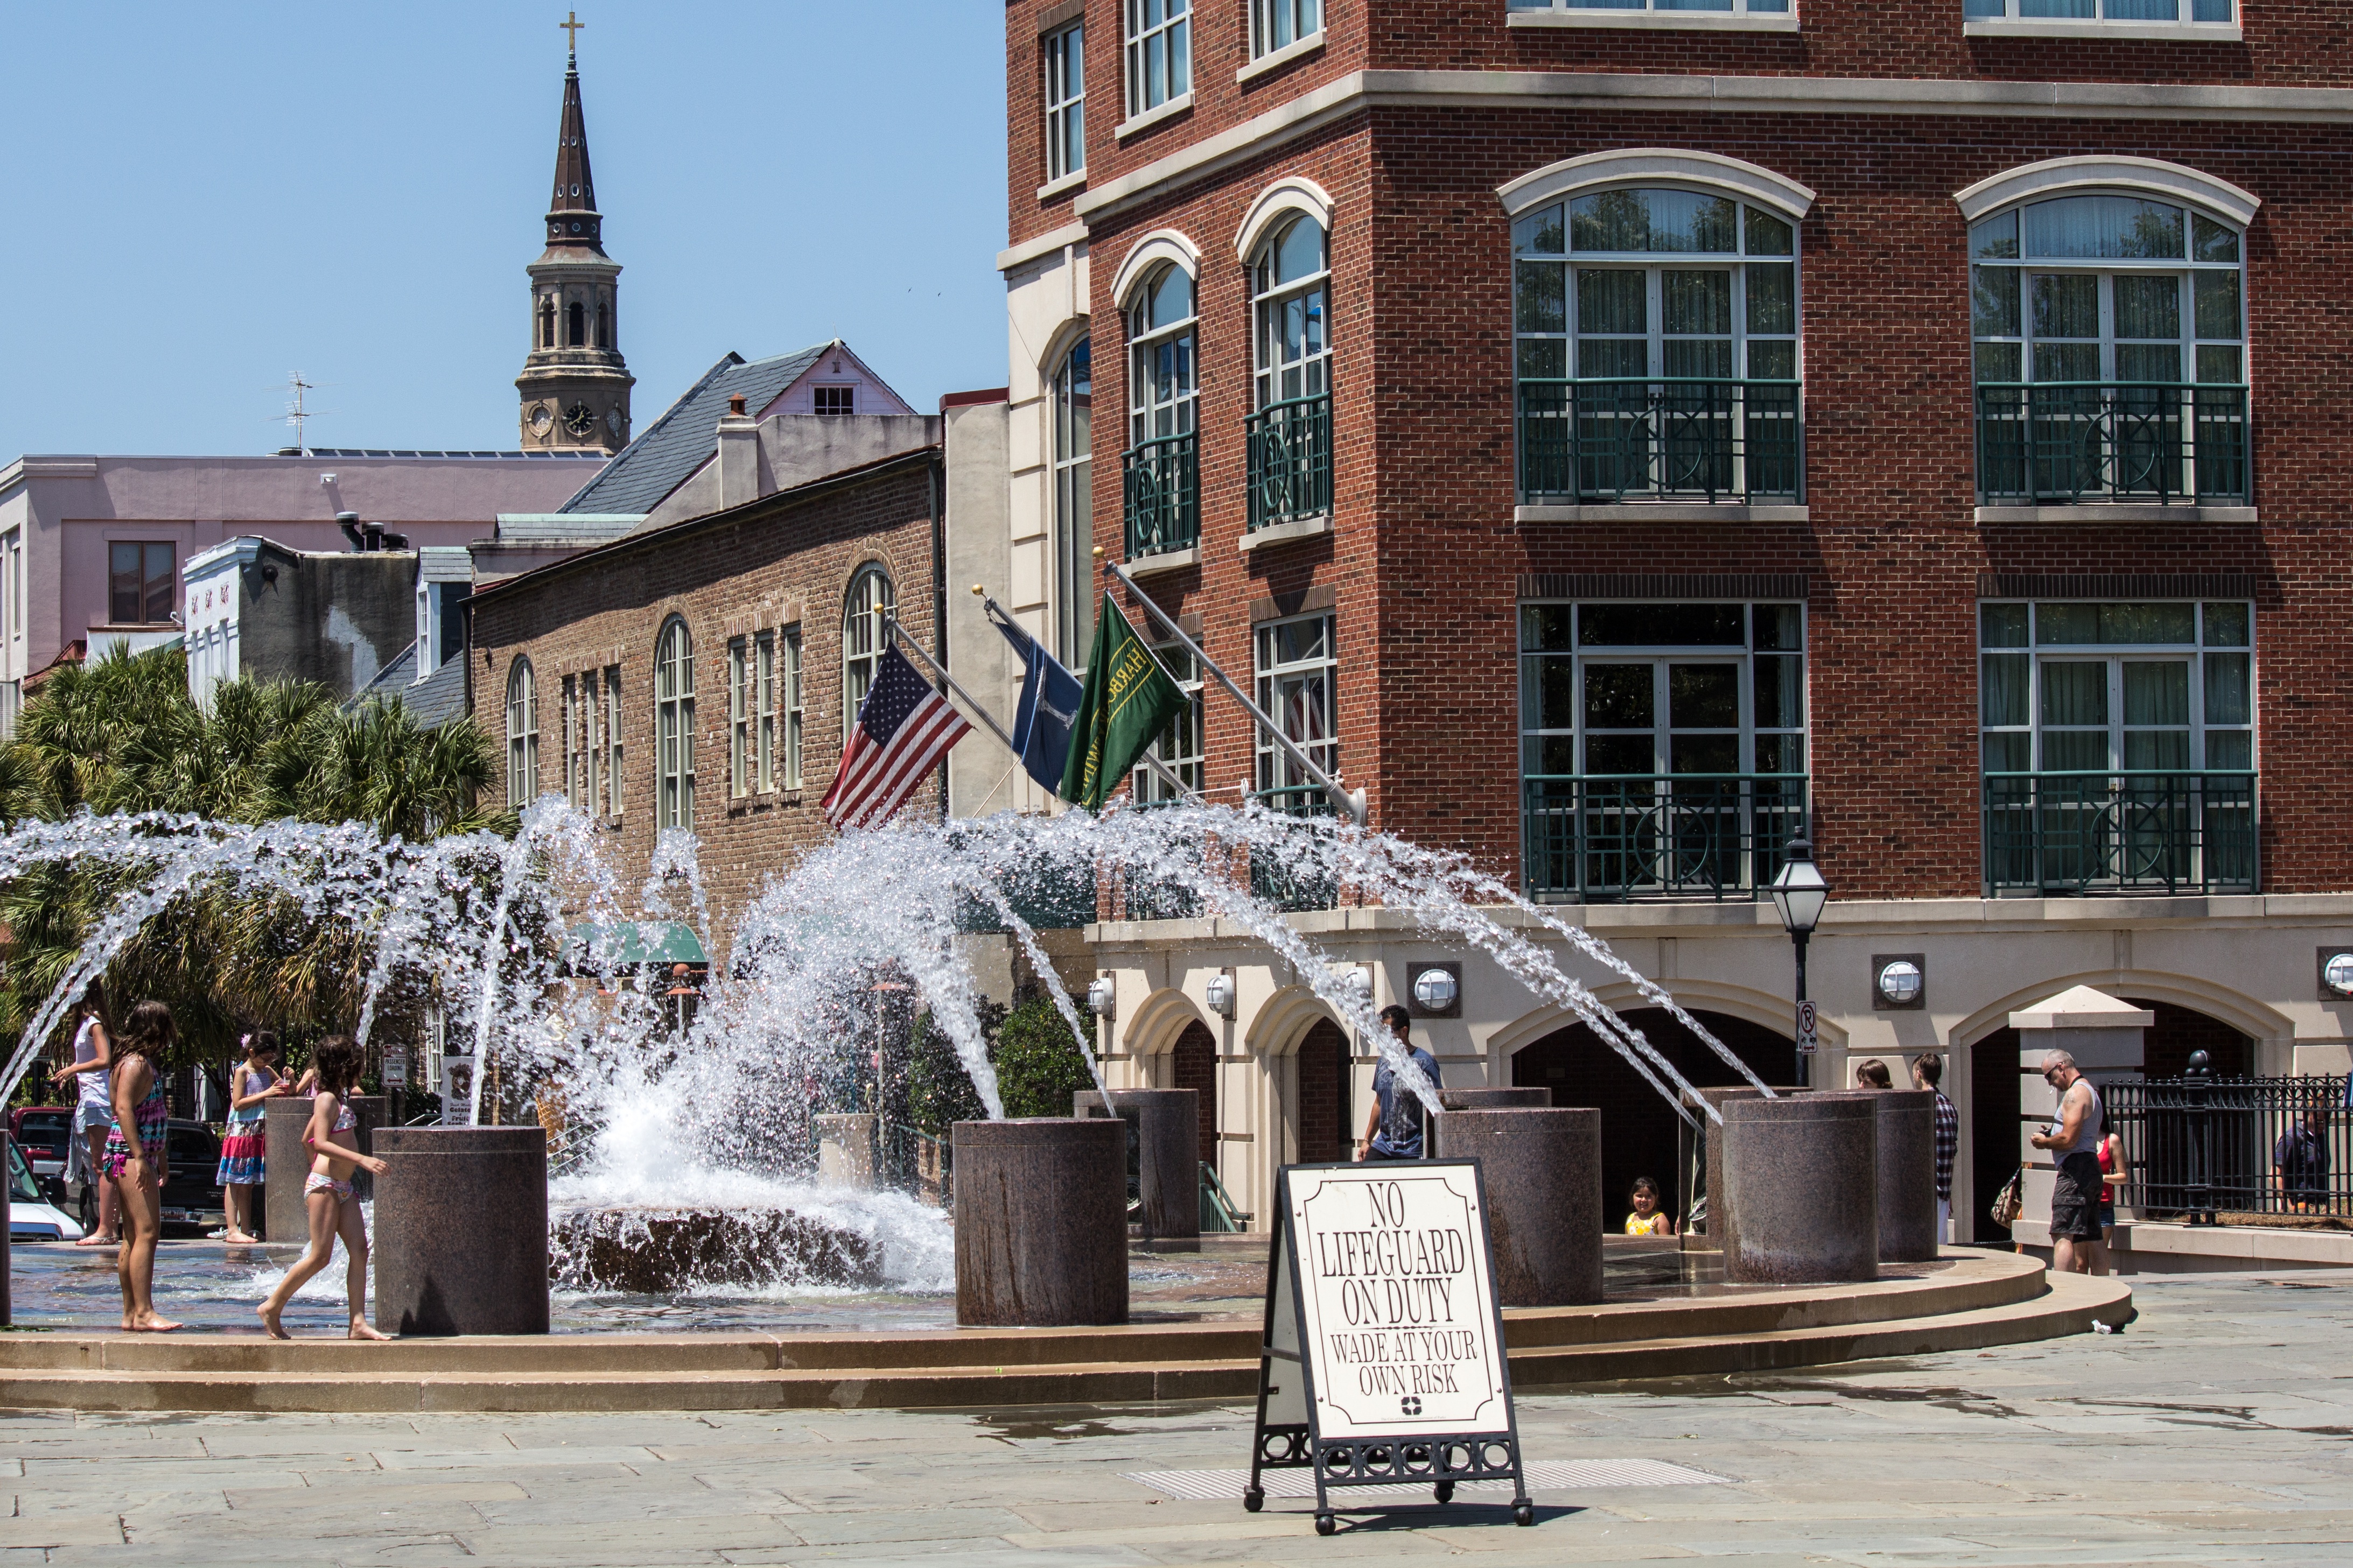
water, outdoor, winter, architecture, people, sky, street, play, town, building, old, city, urban, cityscape, downtown, lifeguard, summer, vacation, tourist, travel, sign, tower, plaza, square, ancient, landmark, facade, sightseeing, blue, church, exterior, attraction, historic, tourism, sculpture, capital, children, fun, steeple, hot, fountain, culture, center, history, day, town square, sprinkler, famous, heritage, historical, water feature, shower, neighbourhood, south carolina, charleston, urban area, city square, human settlement